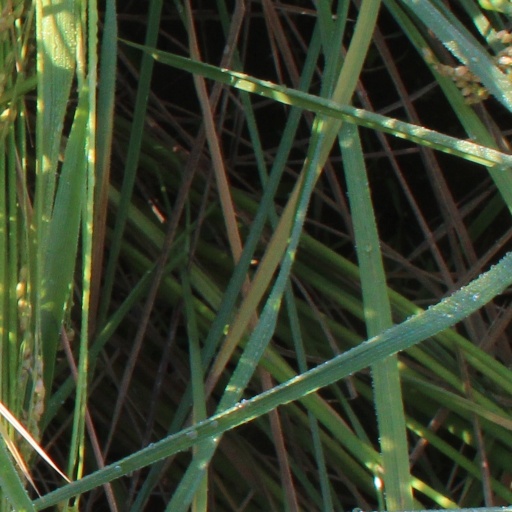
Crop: rice